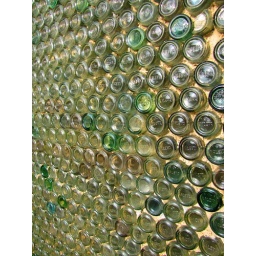
A wall of the bottle house in Kaleva, Michigan